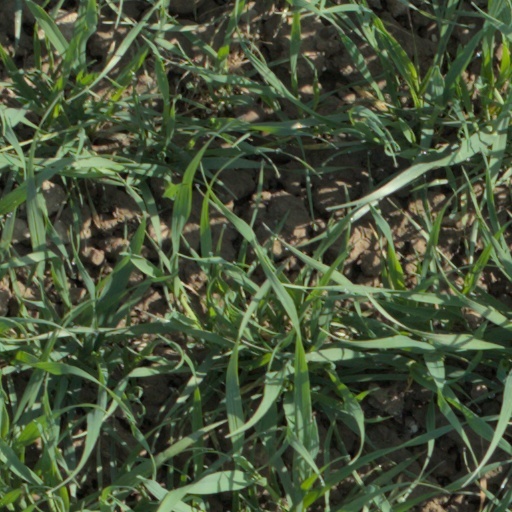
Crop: wheat